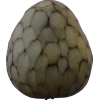
Label: cherimoya